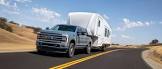
Vehicle type: Cars